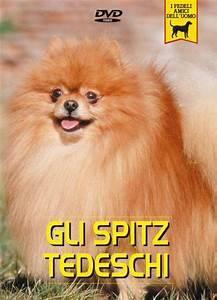
dog